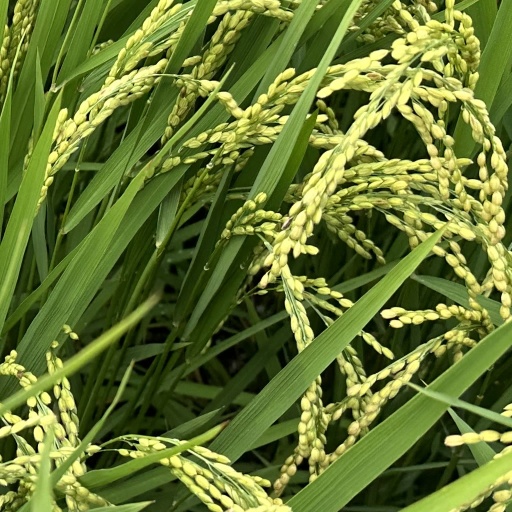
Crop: rice